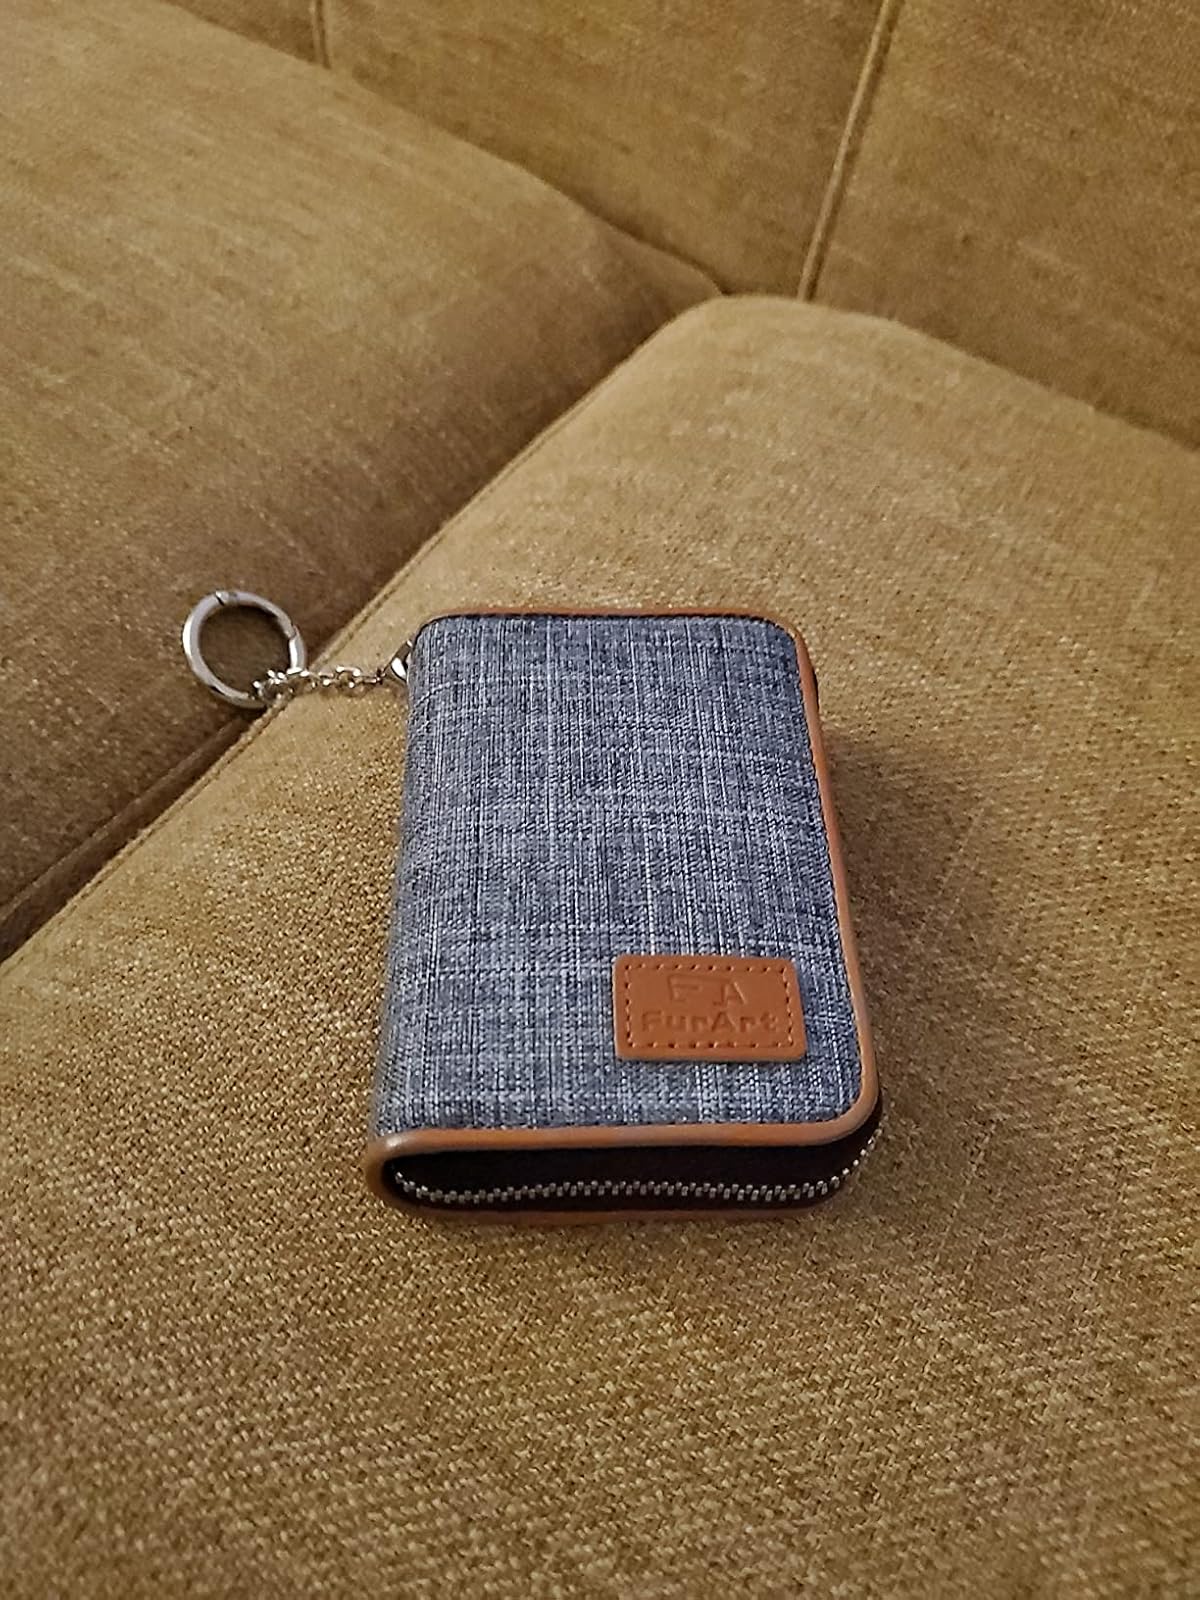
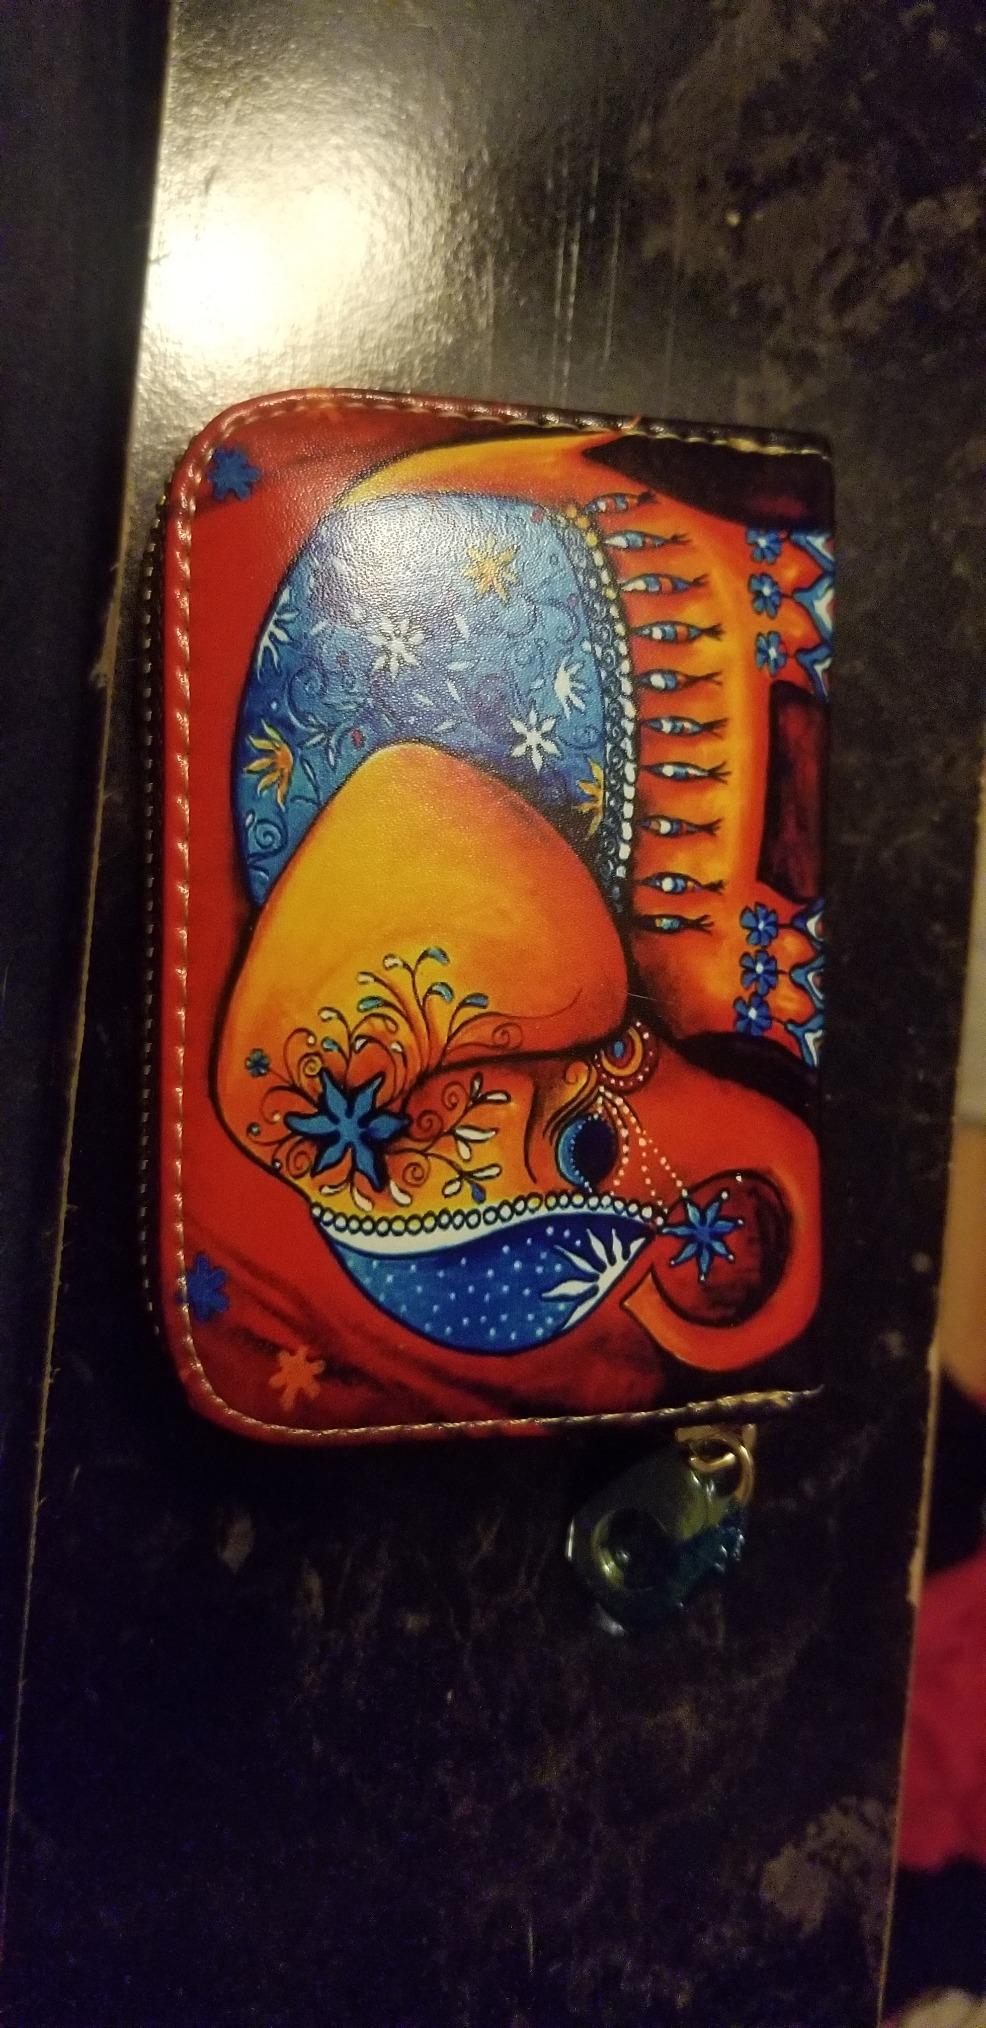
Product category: accessories_keychain
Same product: no